Steve Pearce (baseball)

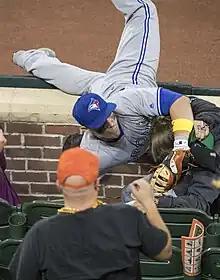
Pearce with the Blue Jays in a game at Camden Yards

On June 2, 2012, the Yankees sold Pearce to the Baltimore Orioles. He made his debut against the Tampa Bay Rays the following day, starting in right field and batting eighth. On June 14, he hit his first home run with the Orioles and recorded five RBIs. He and teammate Matt Wieters became the first pair of Orioles to both record five RBIs in the same game since Cal Ripken Jr. and Will Clark did it in 1999 at Turner Field against the Atlanta Braves. Pearce was designated for assignment on July 21. While with the 2012 Orioles, Pearce appeared in 28 games, batting .254 (18-for-71) with three home runs and 14 RBIs.